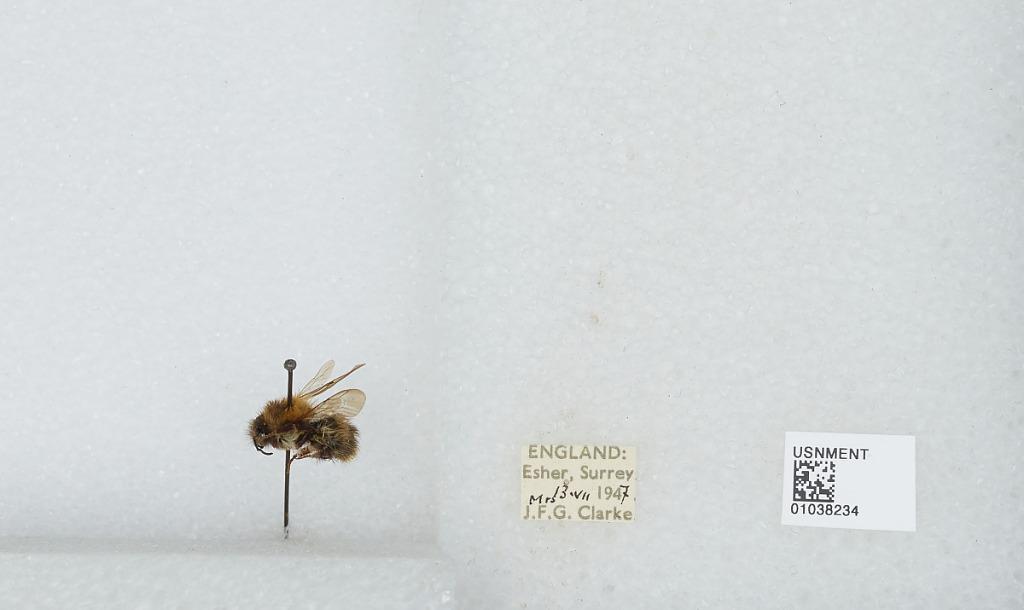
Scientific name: Bombus (Thoracobombus) pascuorum (Scopoli)
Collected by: J. Clarke
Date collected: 1947-7-13
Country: United Kingdom
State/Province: England
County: Surrey
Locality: Esher
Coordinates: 51.3691, -0.365